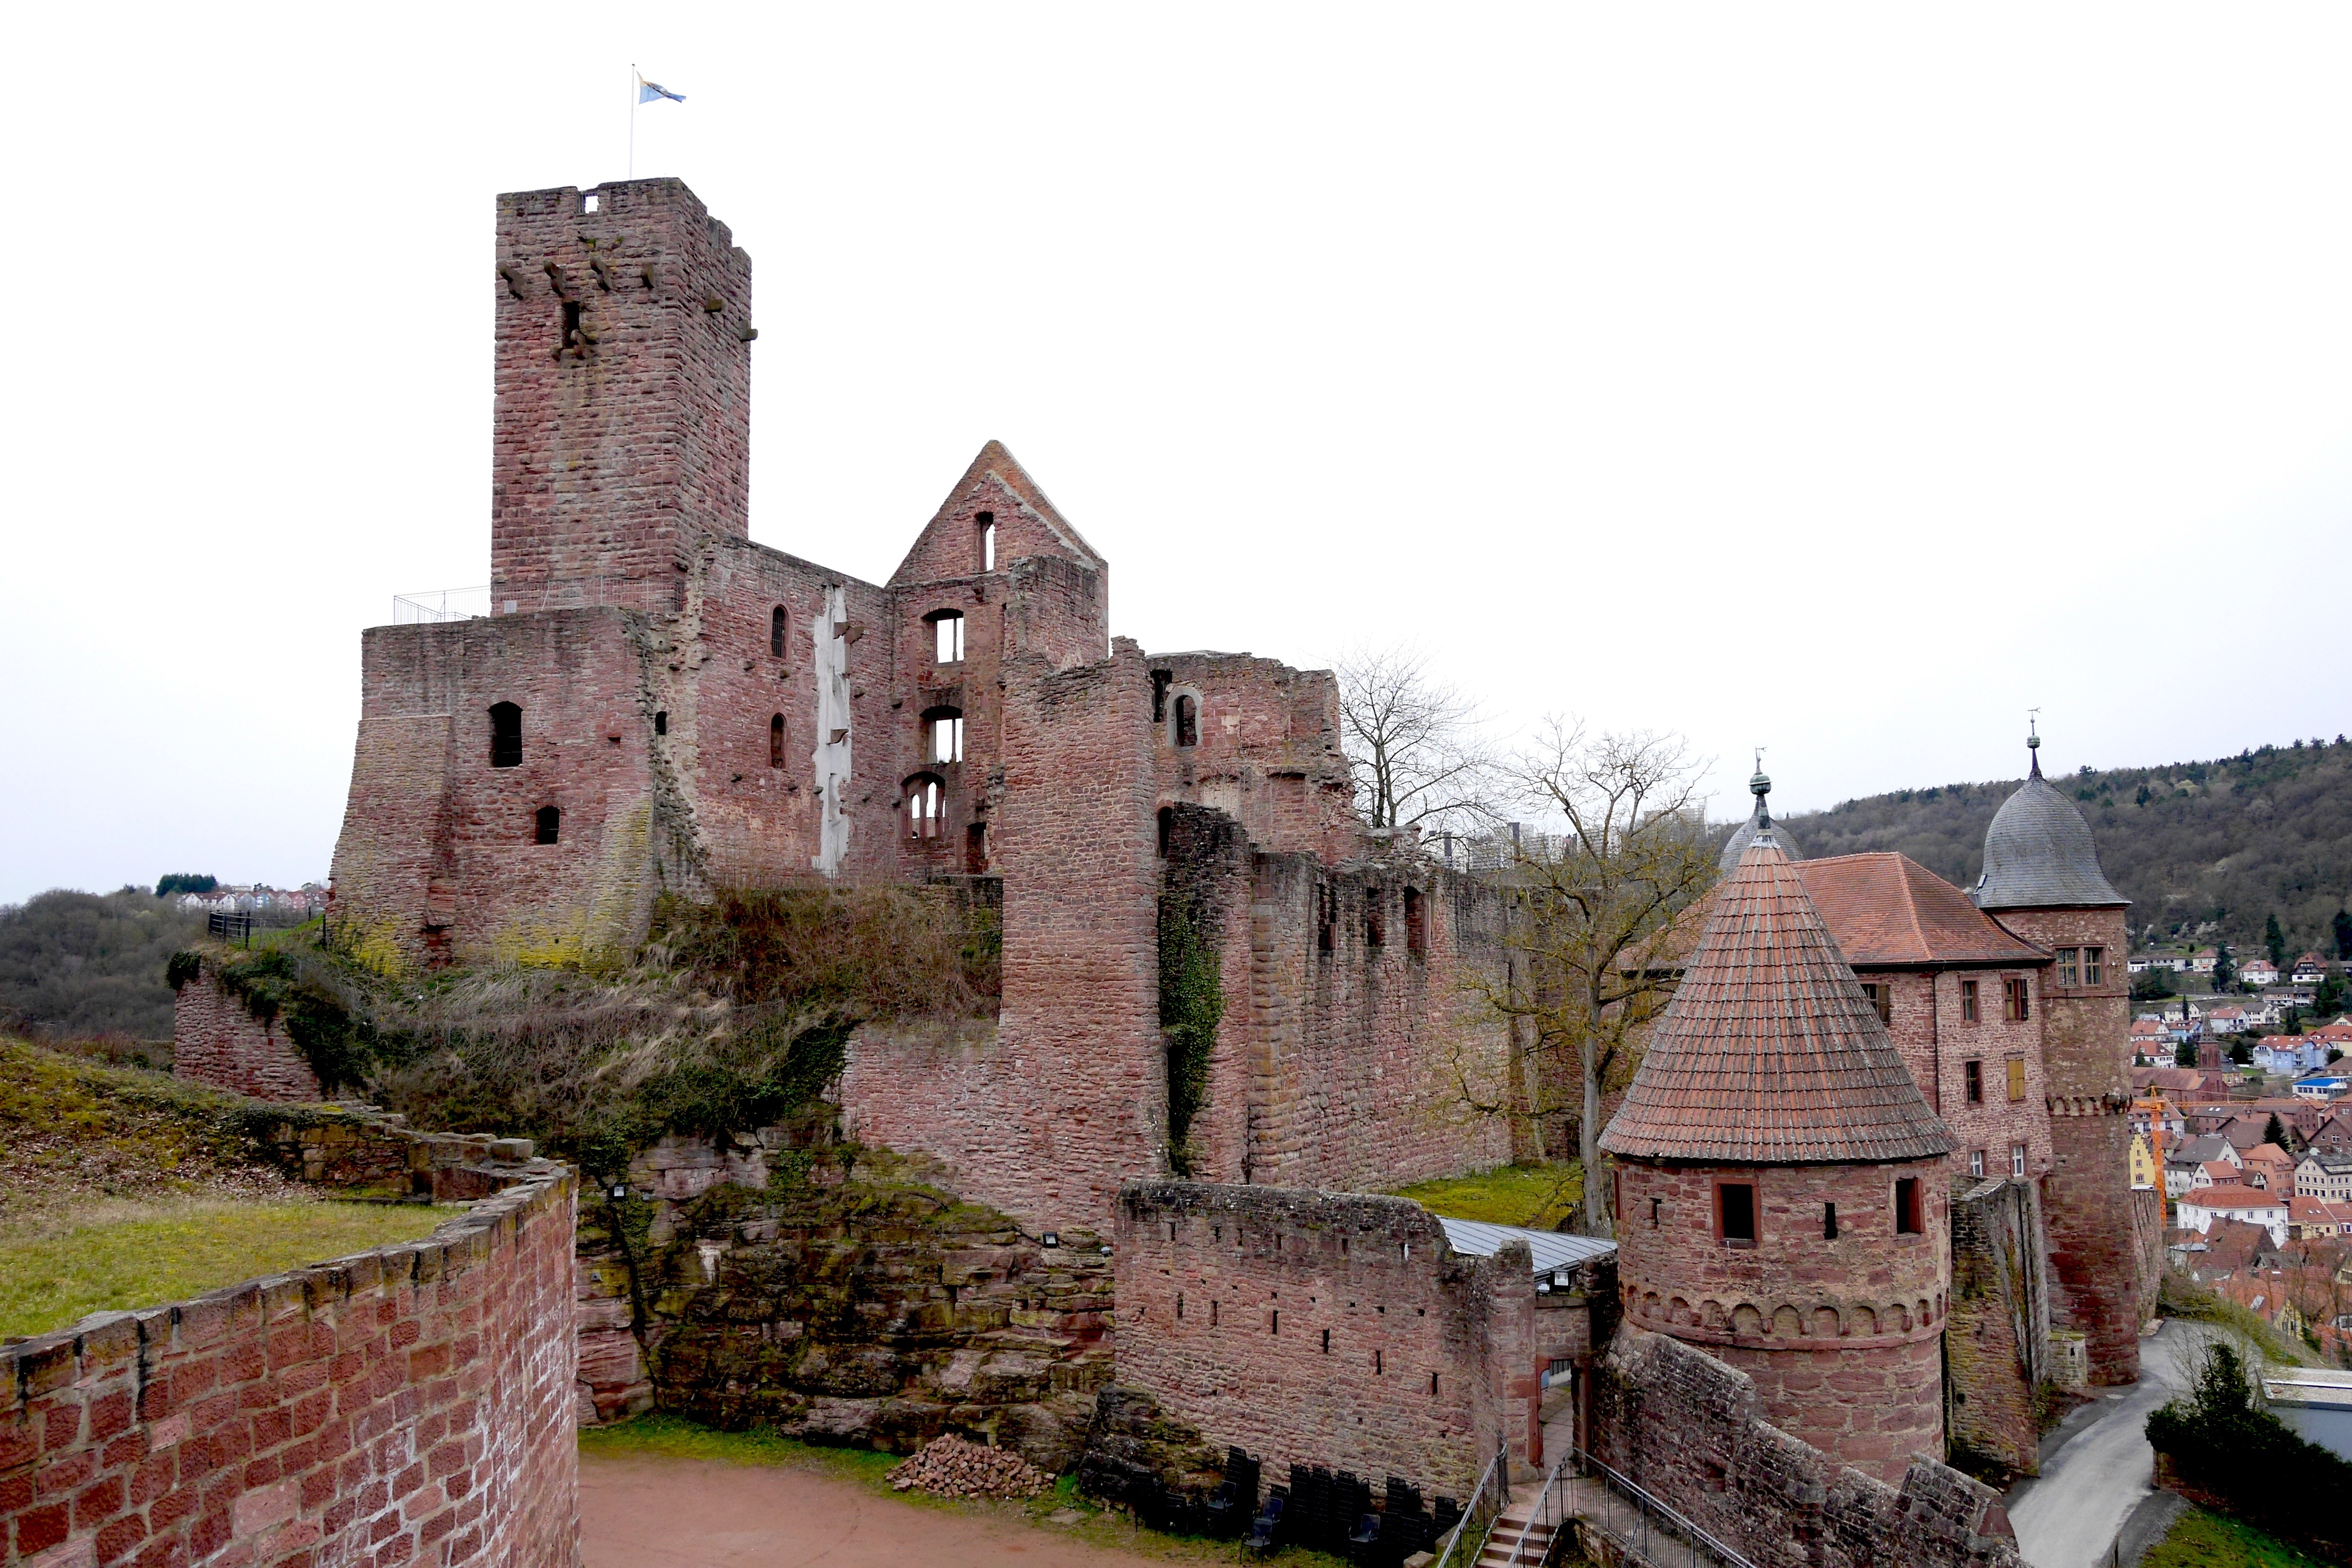
town, building, chateau, village, castle, fortification, ruin, tourism, place of worship, ruins, monastery, middle ages, wertheim, red sandstone, unesco world heritage site, historic site, ancient history